Dynamite Duke

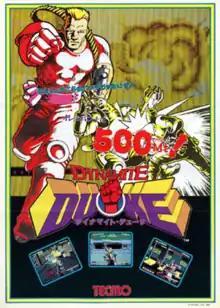
Japanese arcade flyer of "Dynamite Duke".

is a 1989 action arcade game developed by Seibu Kaihatsu. It was later ported to the Mega Drive/Genesis, Master System, and X68000. Being a "Cabal"-based shooter, it can be considered a follow-up to Seibu's "" and "Dead Angle".